St George's Church, Georgeham

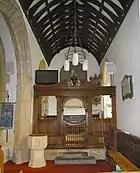
The Pickwell Chapel with its Georgian Screen

The south porch bears a wall sundial dated 1773 which may also be the date of the porch. A major restoration in 1762 changed the church interior to a Classic or Romanesque style at which time most of the windows were altered. The wooden screen between the nave and the Pickwell Chapel with its Corinthian pilasters and broken segmental pediment dates to this time and was restored in 1912. New boxed seating was installed in 1767 together with raised galleries for the gentry on the west wall.